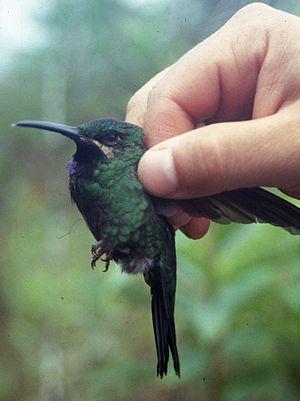
Le Brillant à gorge noire est une espèce de colibris.